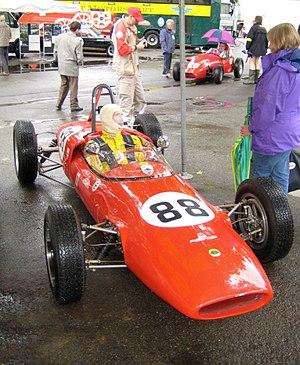
Joseph Siffert, couramment appelé Jo Siffert dans le milieu automobile et Seppi par ses compatriotes, est un pilote automobile suisse.
La Lotus 20 est une voiture de course de Formule Junior du constructeur britannique Lotus. Elle a été conçue pour les besoins de l'équipe Lotus lors de la saison 1961 et également vendue à des particuliers et des équipes privées. Deux de ces monoplaces ont également été engagées à titre privé lors du Grand Prix d'Afrique du Sud 1965 de Formule 1 par les Sud-Africains Brian Raubenheimer et Dave Charlton, Raubenheimer déclarant forfait pour la course et Charlton ne passant pas le cap des pré-qualifications.